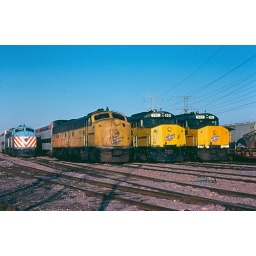
A line up of tired horses at the end of their days in the Des Plaines, IL coach yard 10-24-1982.